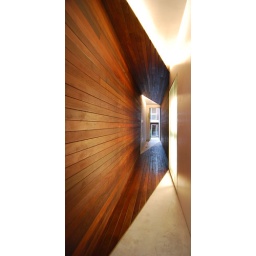
Newly completed IwamotoScott-designed house and courtyard behind Edwardian street-frontage building in North Beach neighborhood, San Francisco.